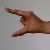
The image shows a hand gesture representing the letter 'Z' in Indian Sign Language.